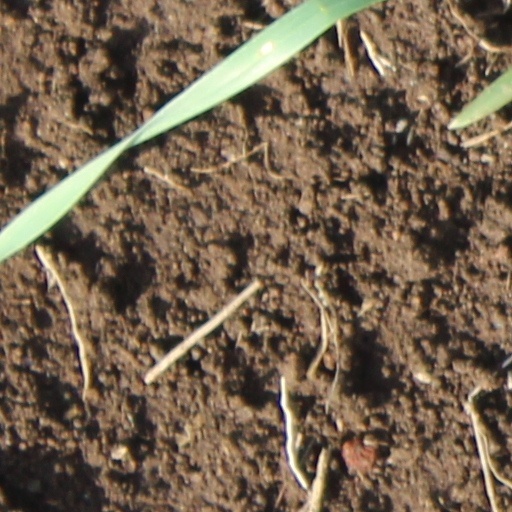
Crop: wheat